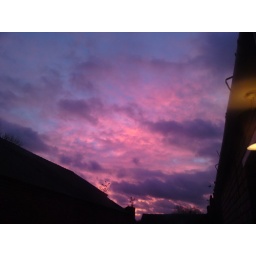
red sky in the morning